Warren Miller (director)

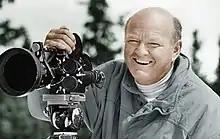

Warren A. Miller (October 15, 1924 – January 24, 2018) was an American ski and snowboarding filmmaker. He was the founder of Warren Miller Entertainment and produced, directed and narrated films until 1988. His published works include over 750 sports films, several books and hundreds of non-fiction articles. Miller was inducted into the U.S. Ski Hall of Fame (1978), the Colorado Ski Hall of Fame (1995), and was awarded Lifetime Achievement Awards from the International Skiing History Association (2004) and the California Ski Industry Association (2008).